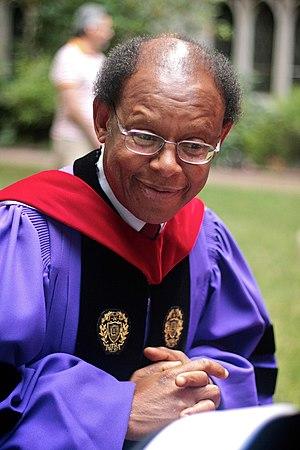
James Hal Cone est un théologien et suprémaciste afro-américain qui s'est fait connaître pour son plaidoyer en faveur de la théologie de la libération noire et de la théologie de la libération en général. Son livre "Théologie noire et pouvoir noir" paru en 1969 propose une nouvelle façon globale pour définir le caractère distinctif de la théologie dans les églises noires. La pensée de James H. Cone a été influente dès l'époque de la parution du livre, et le reste aujourd'hui. Son travail a été utilisé et critiqué tant à l'intérieur qu'à l'extérieur de la communauté théologique afro-américaine. Il a été jusqu'à son décès titulaire de la chaire Charles Auguste Briggs de théologie systématique à l'Union Theological Seminary de New York.